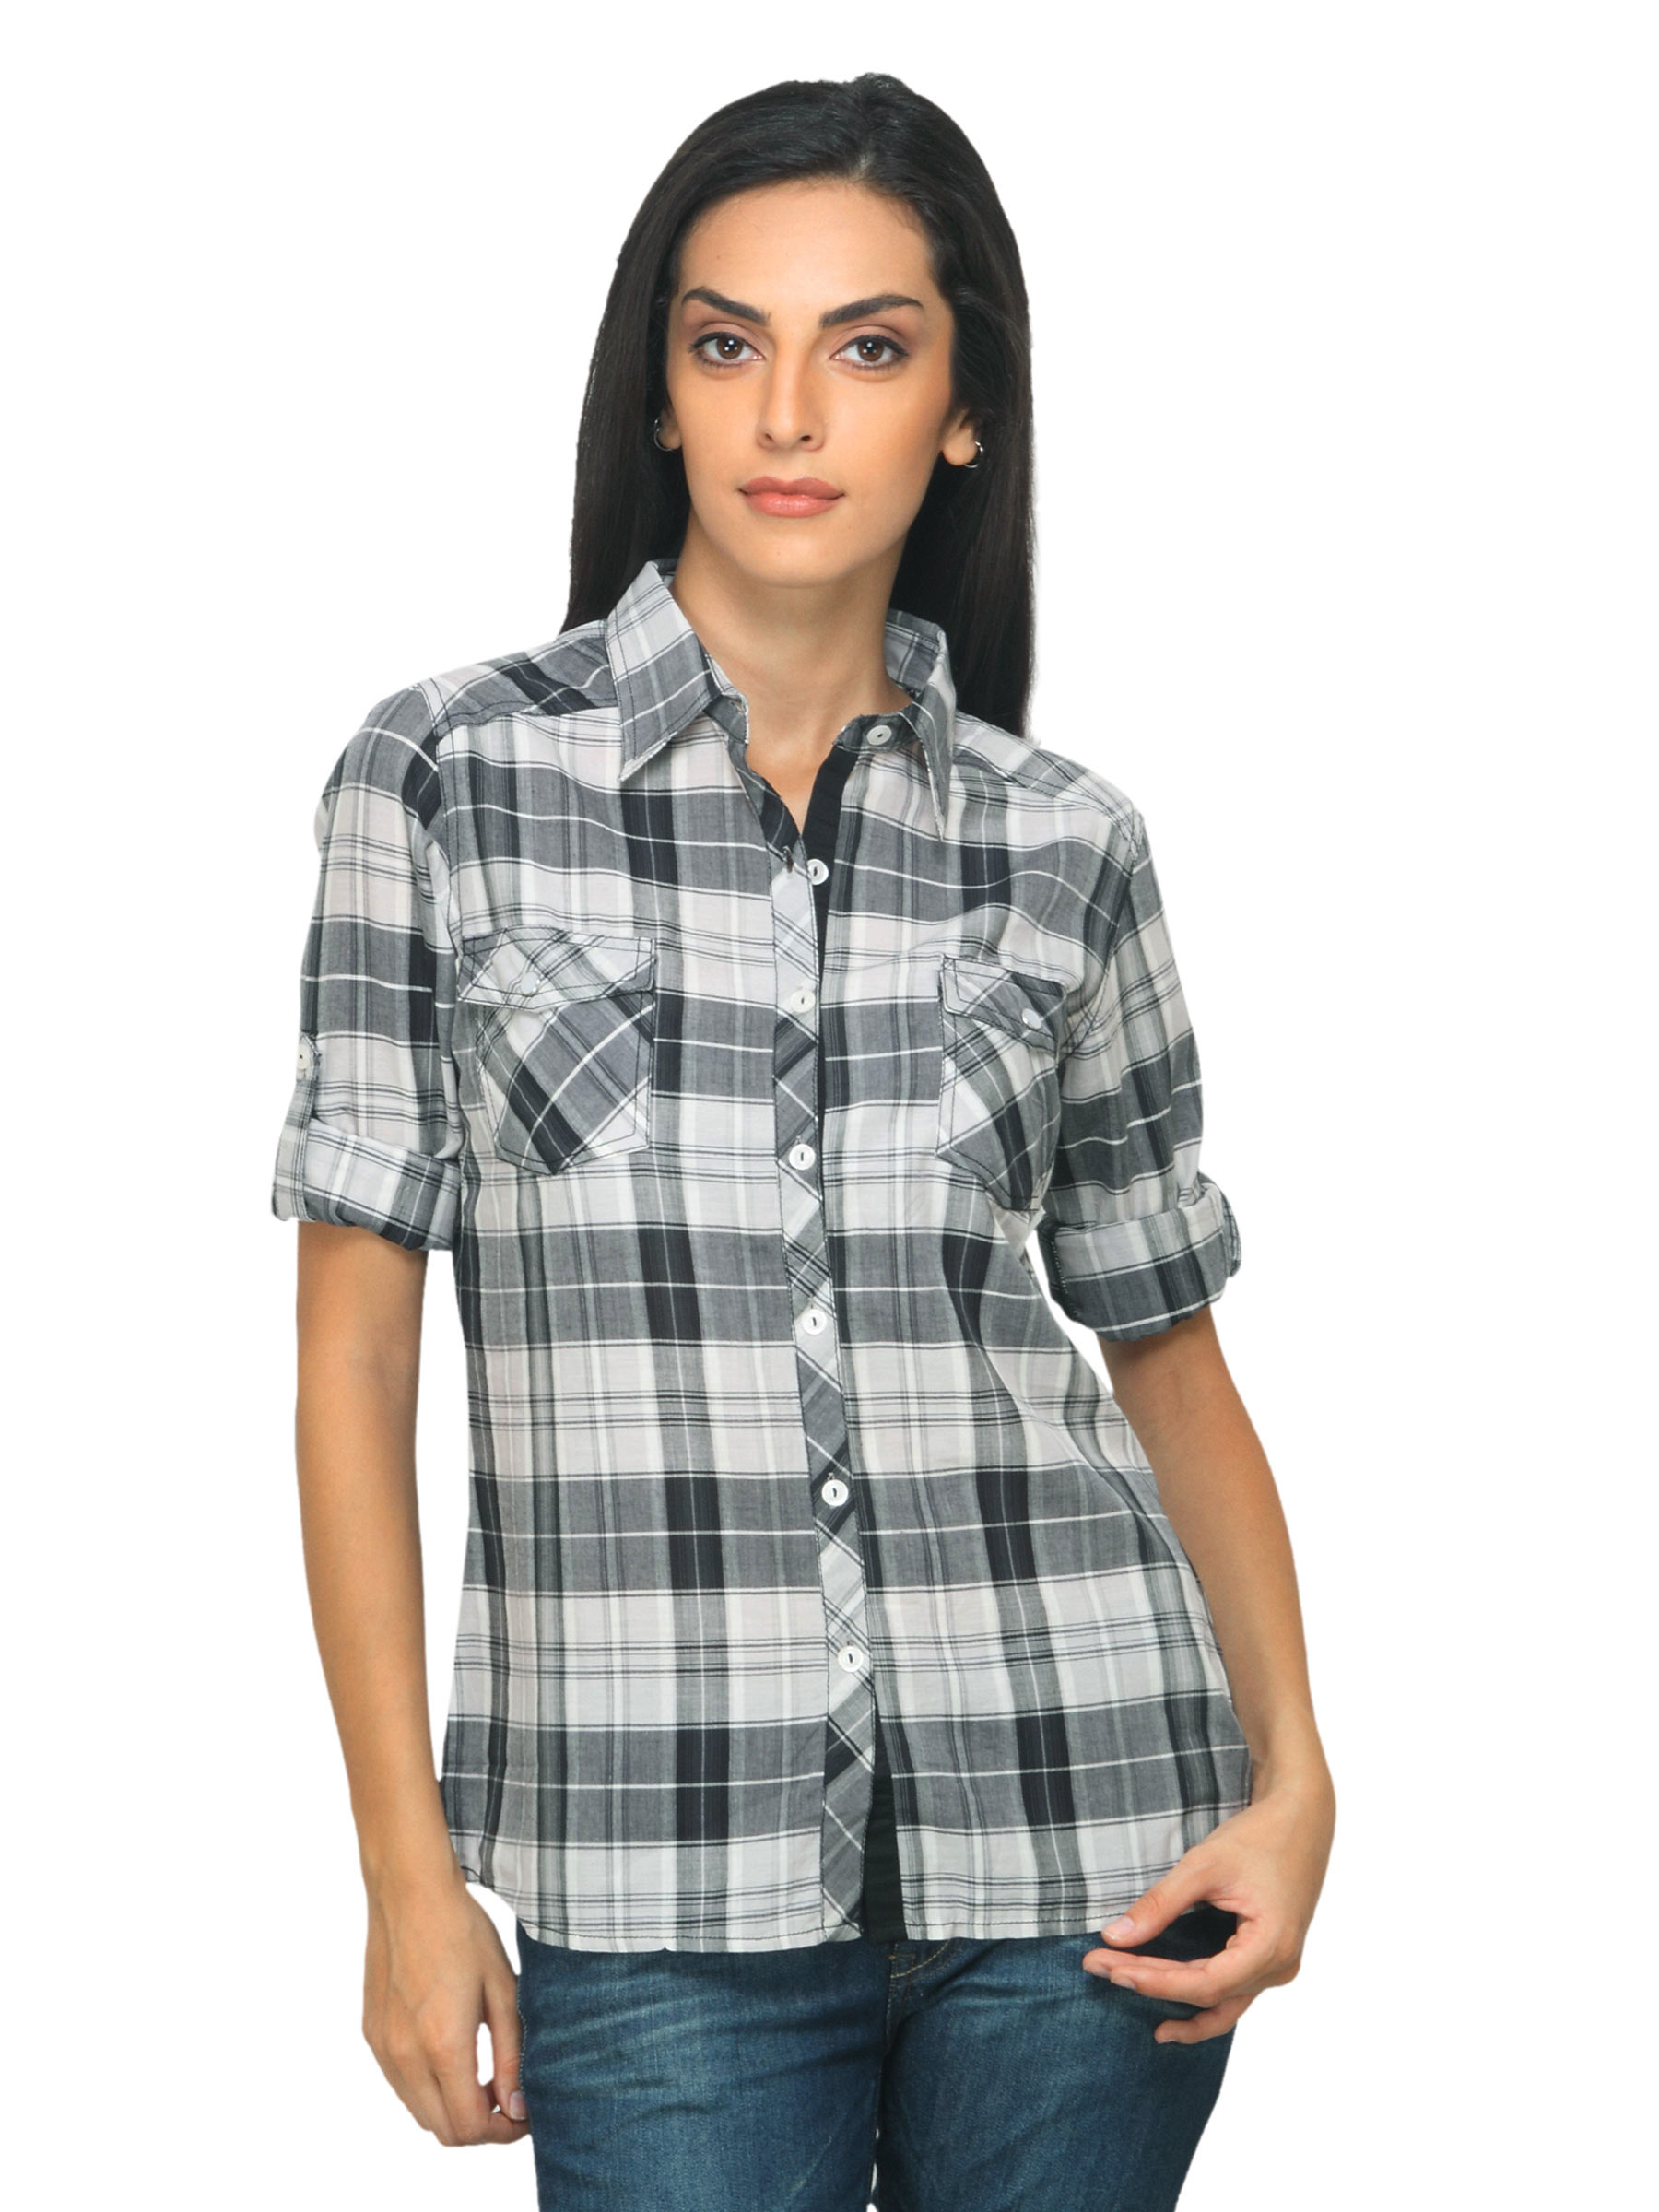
Femella Women Check Grey Shirt
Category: Apparel / Topwear / Shirts
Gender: Women
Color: Black
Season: Summer 2012
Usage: Casual